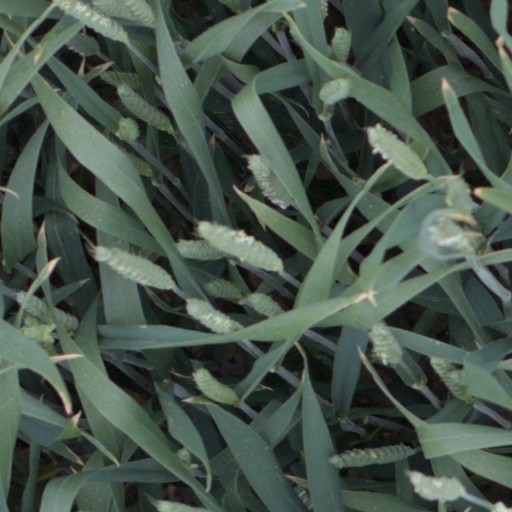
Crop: wheat